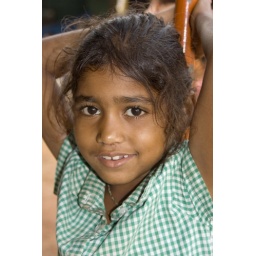
Small girl in green checked dress -Terre d'Espoir